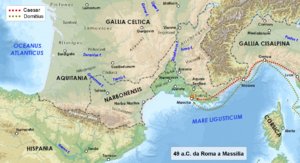
Caius Trebonius, né vers 92 et mort en 43 av. J.-C., est un commandant et homme politique de la fin de la République romaine. Il épouse le parti de Jules César avant de participer à la conspiration qui aboutit à l'assassinat de ce dernier. Il meurt lui-même exécuté en 43 av. J.-C.
Decimus Junius Brutus Albinus, dit Decimus Brutus, né vers 85/81 av. J.-C. et mort assassiné en 43 av. J.-C., est un homme politique et un général de la fin de la République romaine.
Le siège de Massilia, est un épisode de la Guerre civile de César contre Pompée et la majorité du Sénat qui se déroule en 49 av. J.-C..